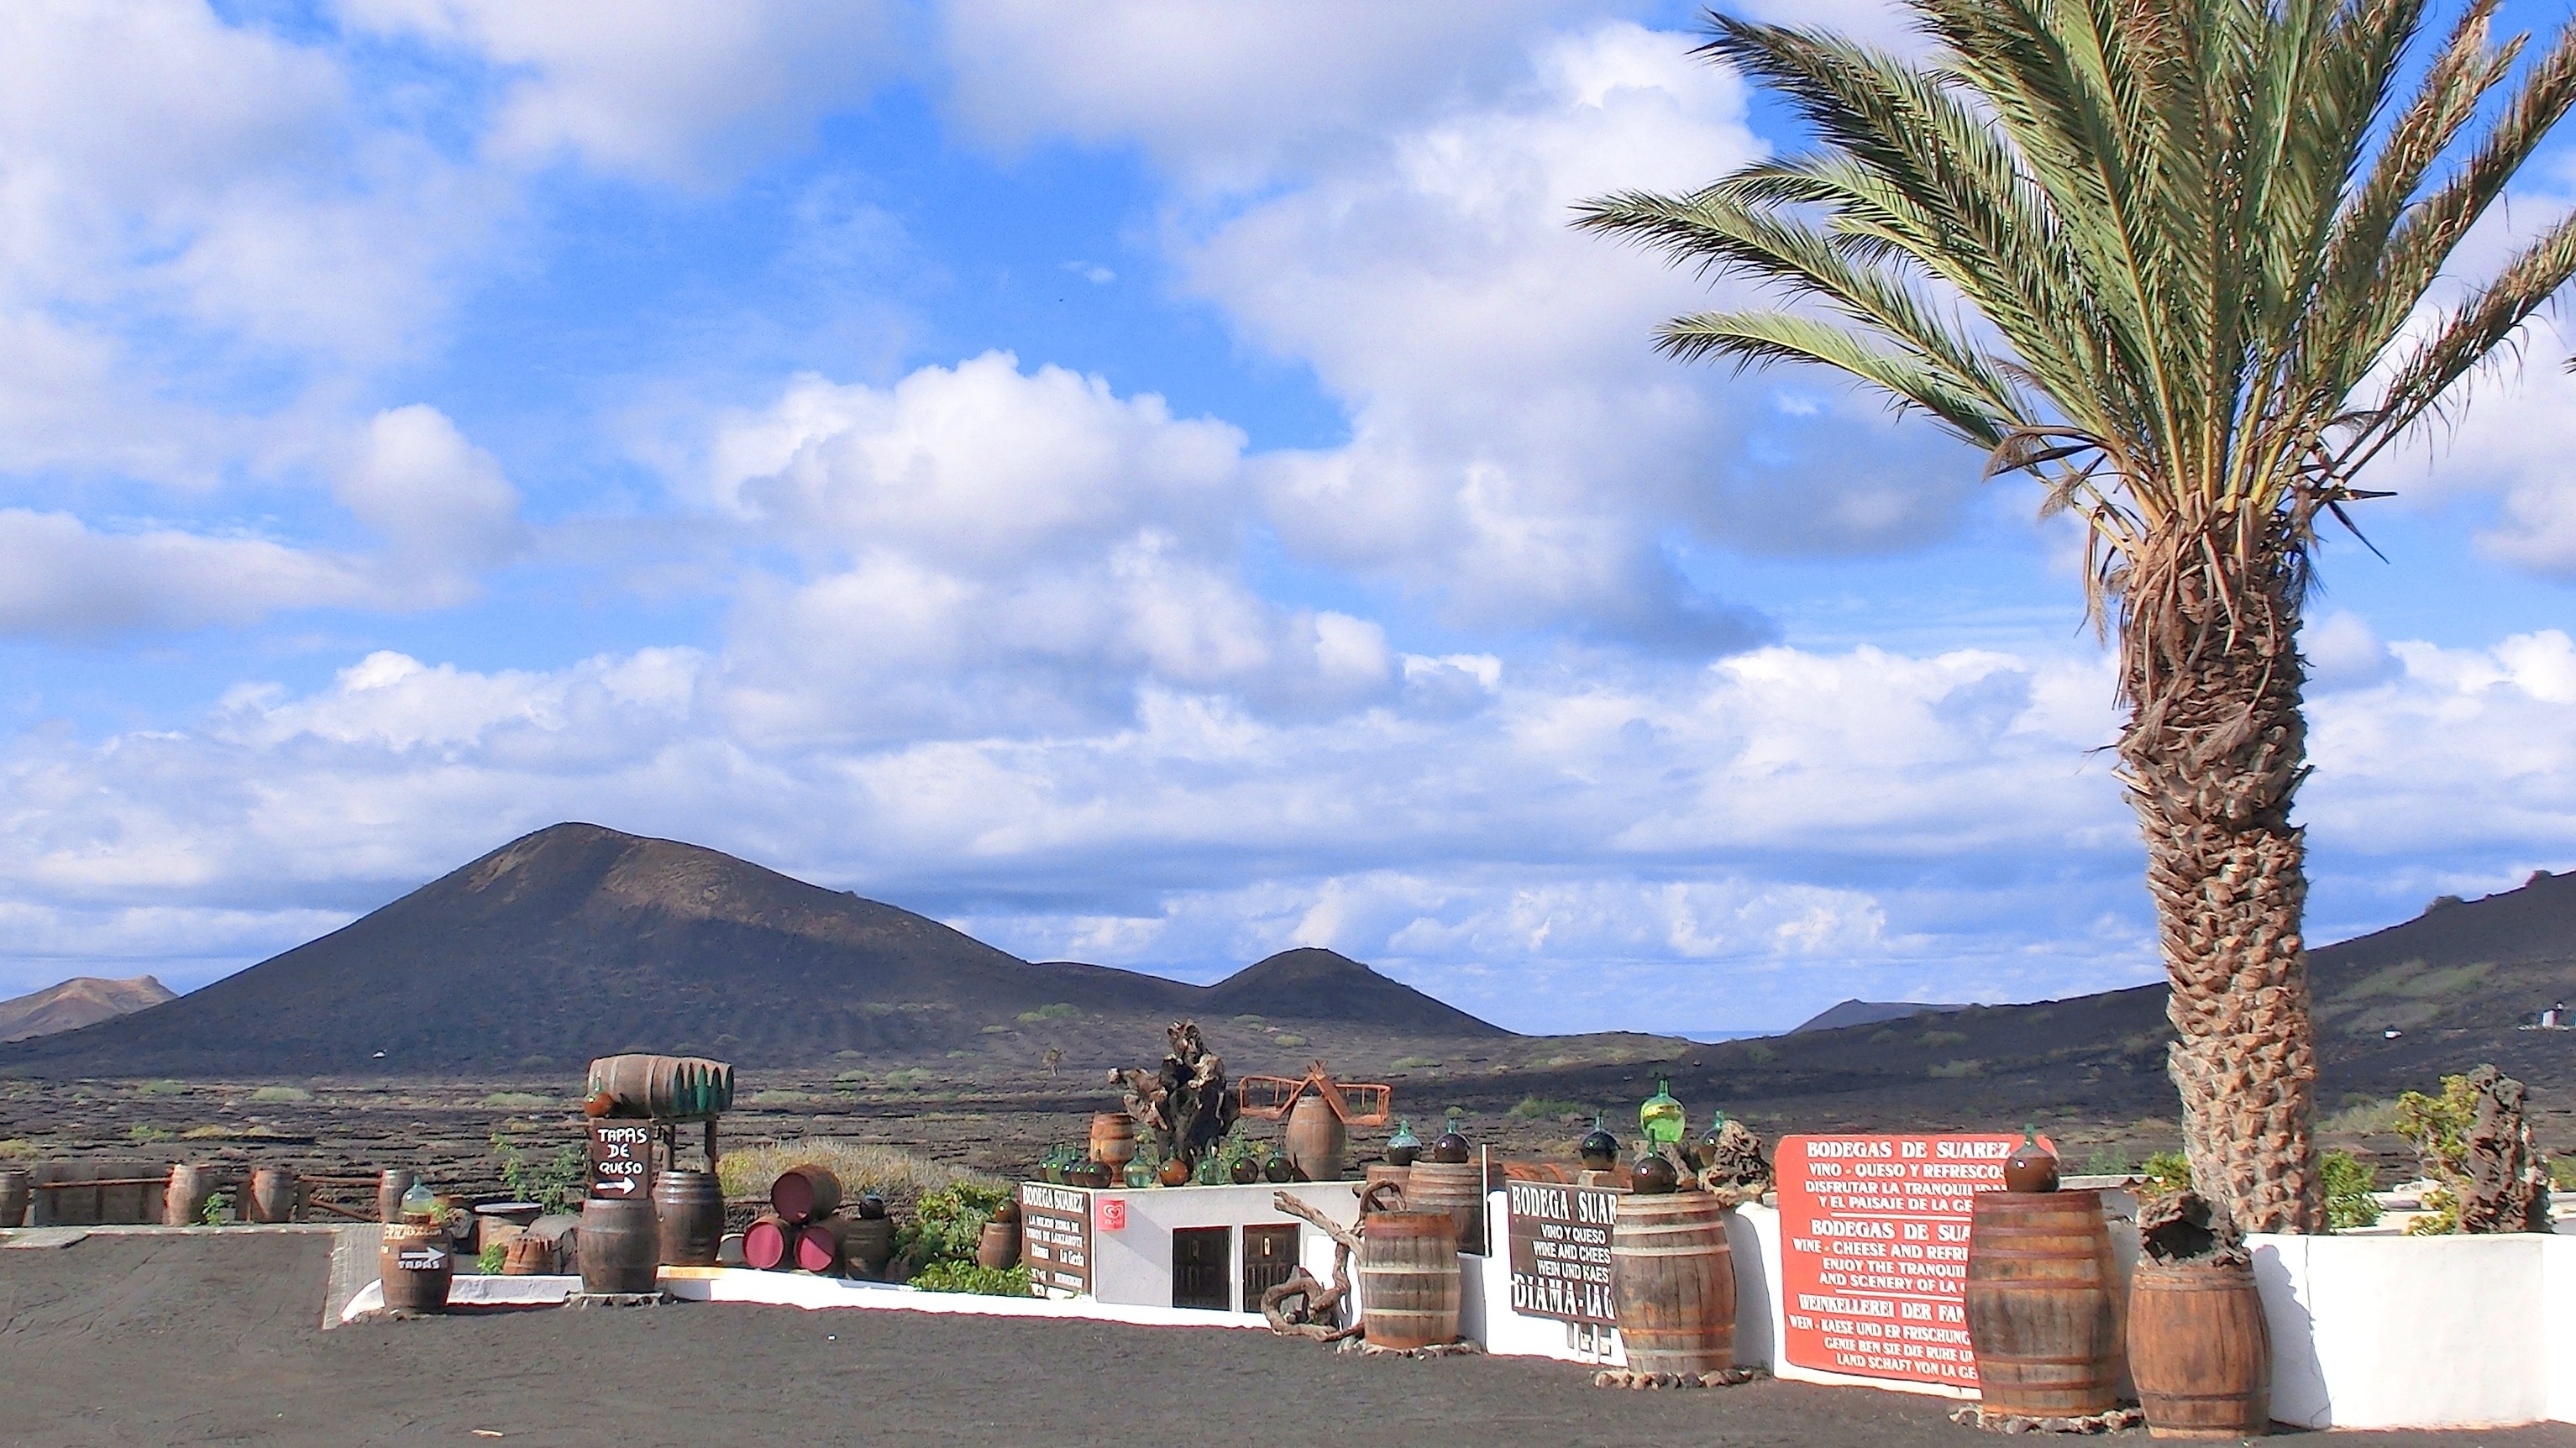
landscape, tree, sky, vacation, blue, estate, lanzarote, la geria